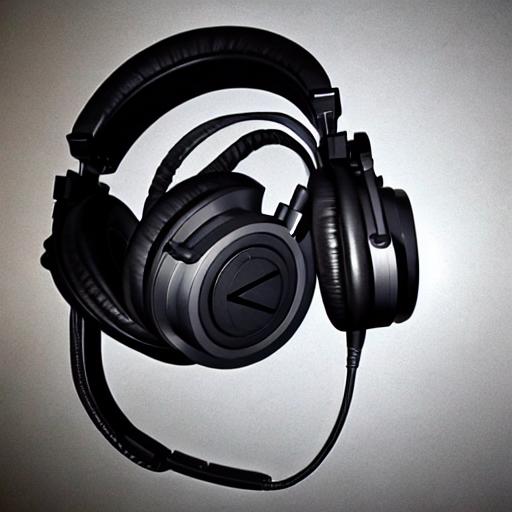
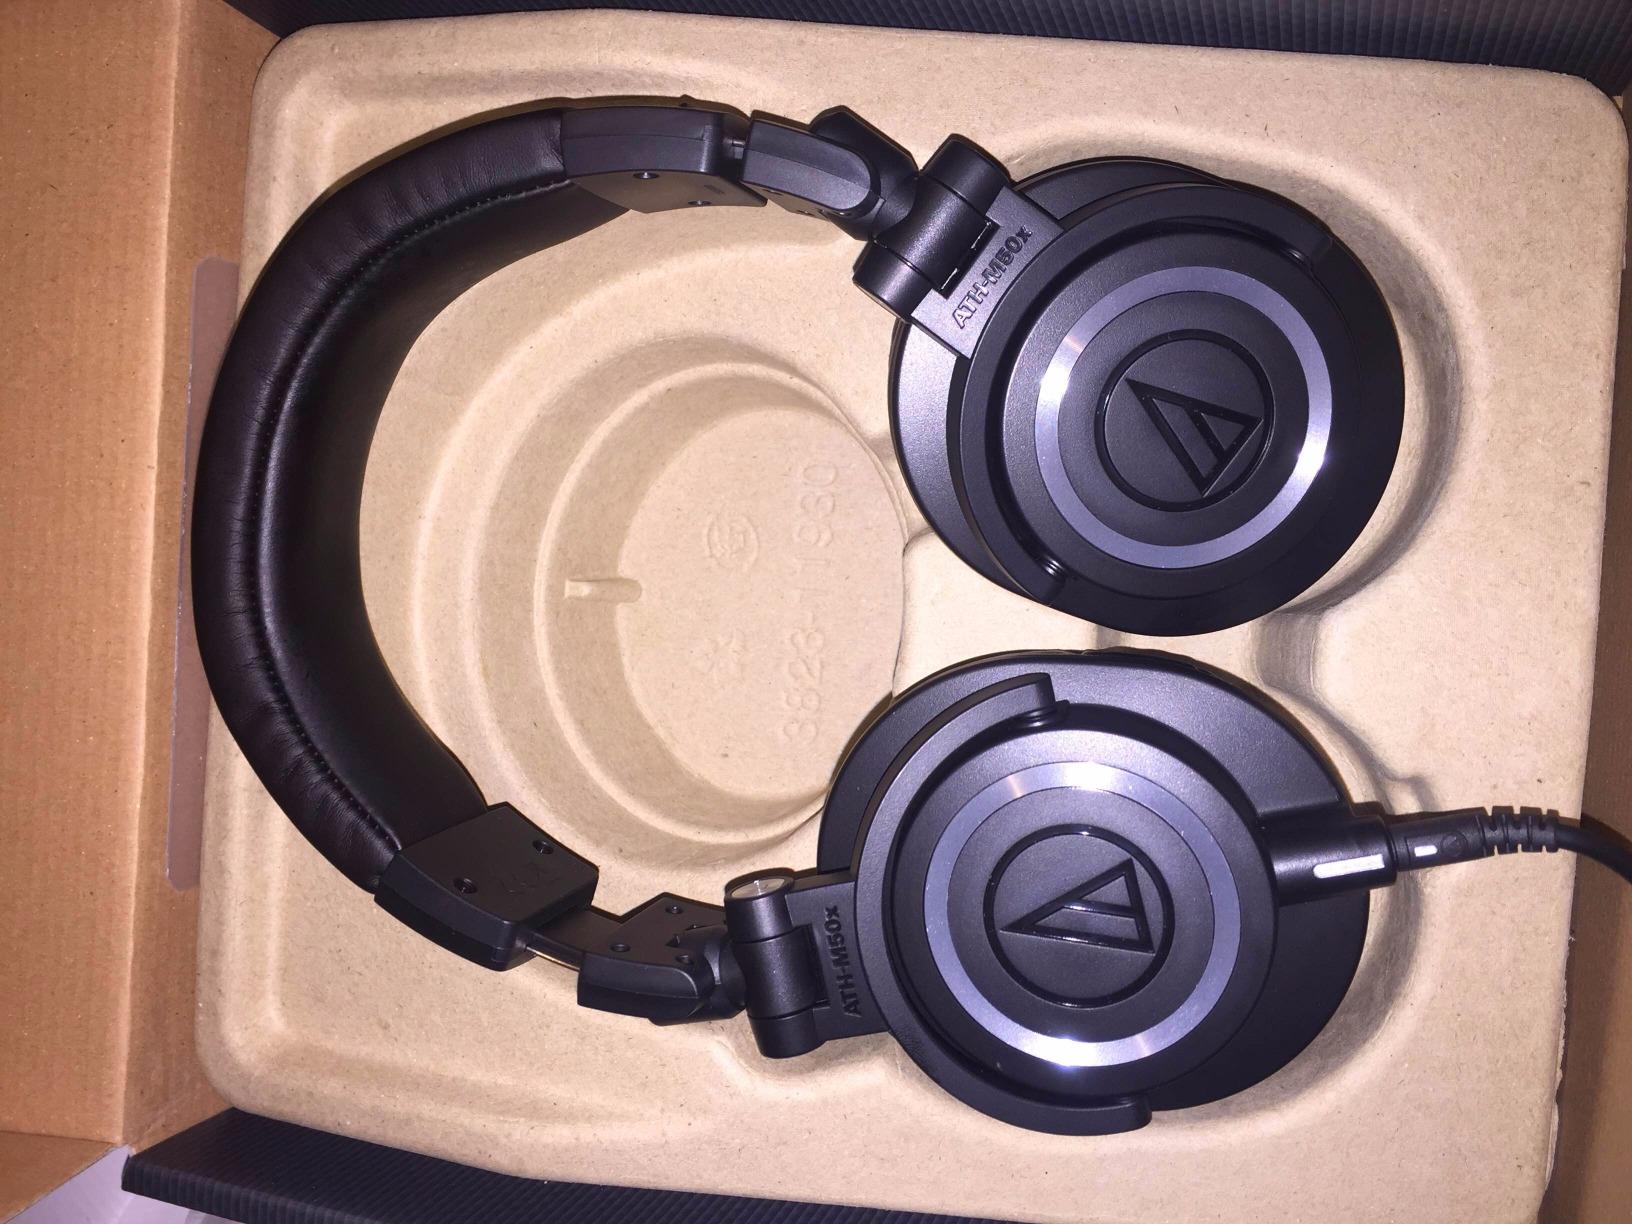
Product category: headphones
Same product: no